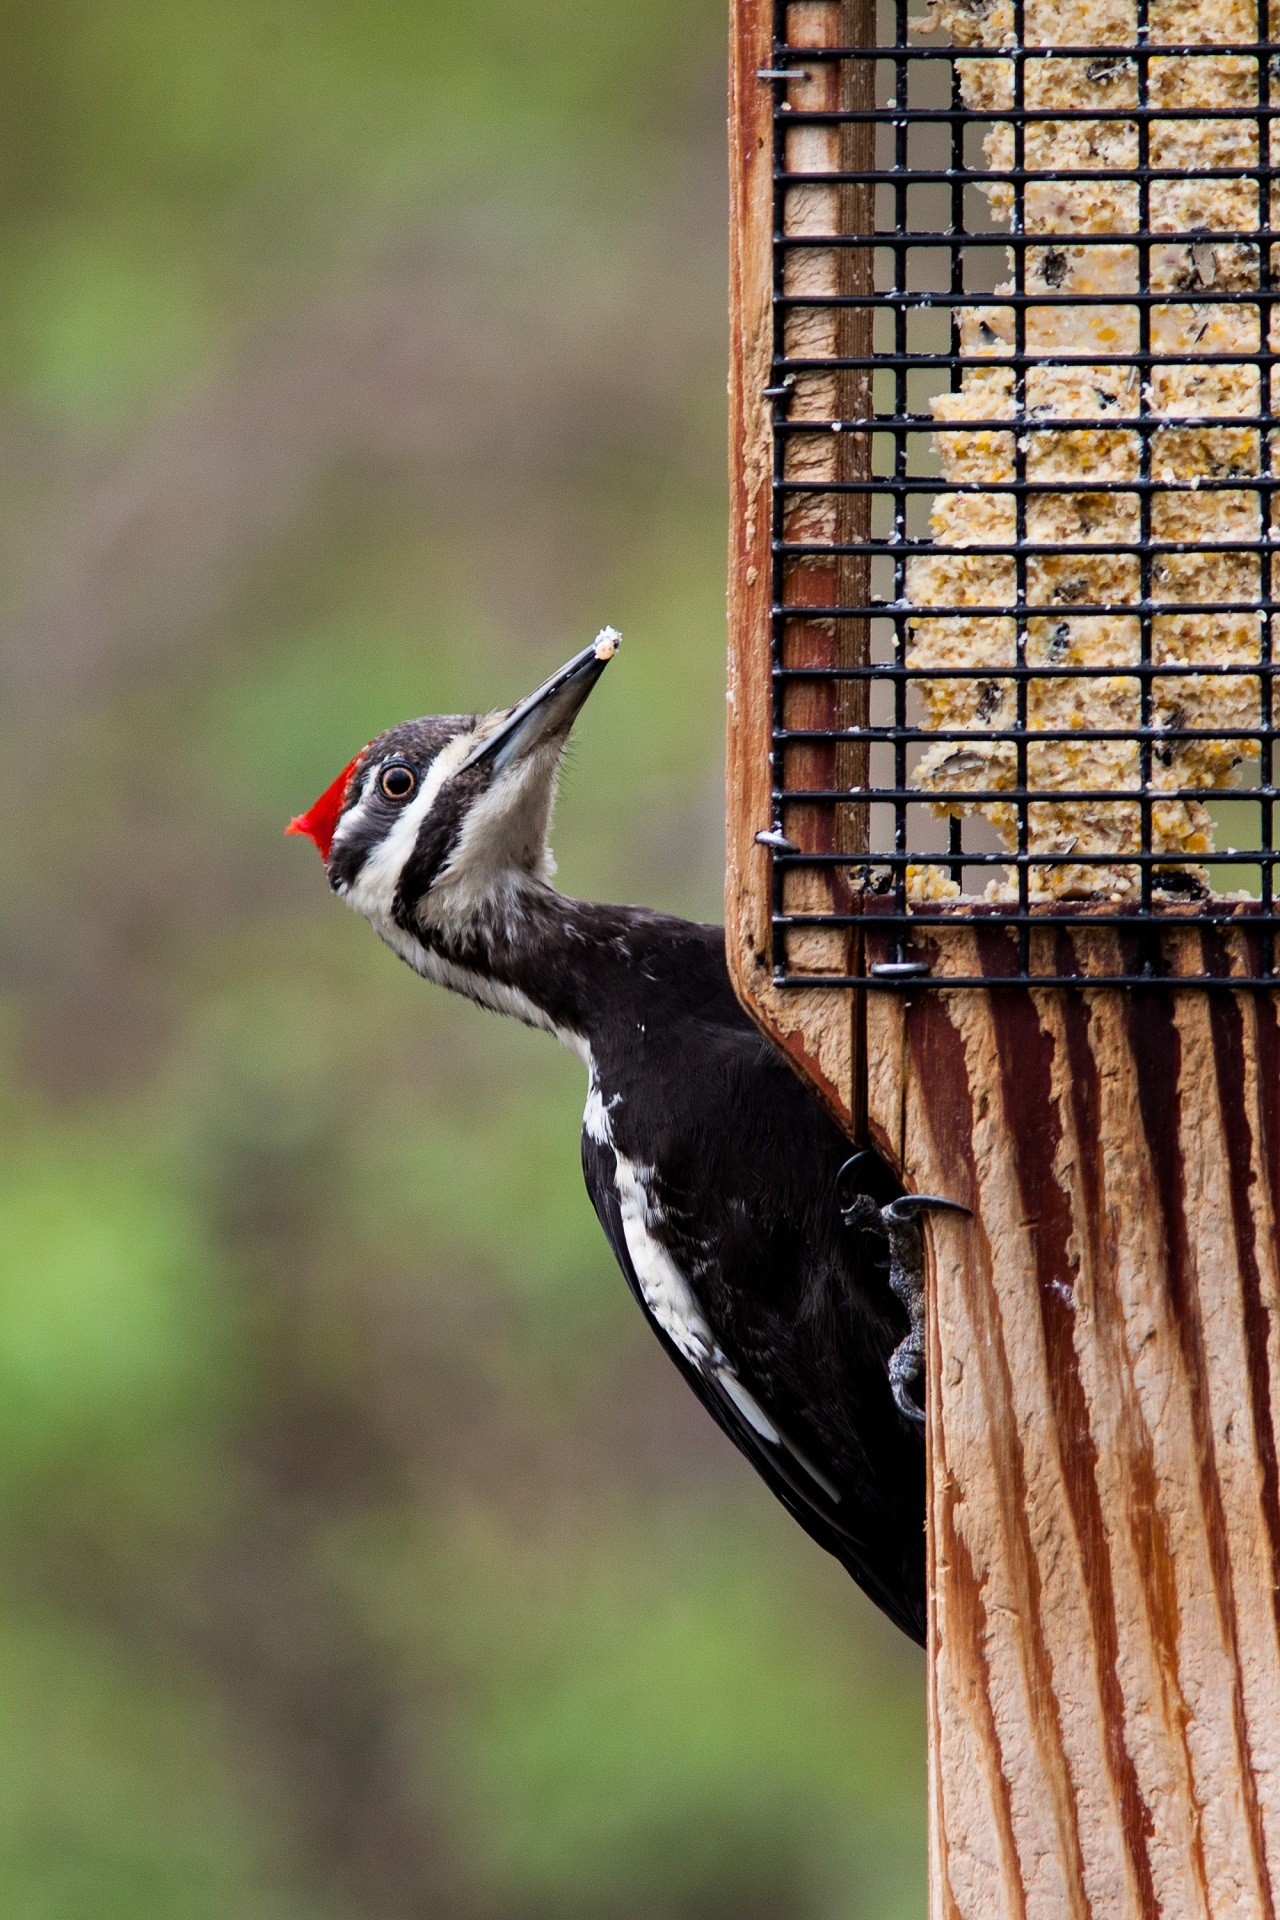
nature, forest, branch, bird, wing, post, profile, wildlife, portrait, red, beak, black, fauna, close up, feeding, vertebrate, finch, feeder, woodpecker, pileated woodpecker, perching bird, piciformes